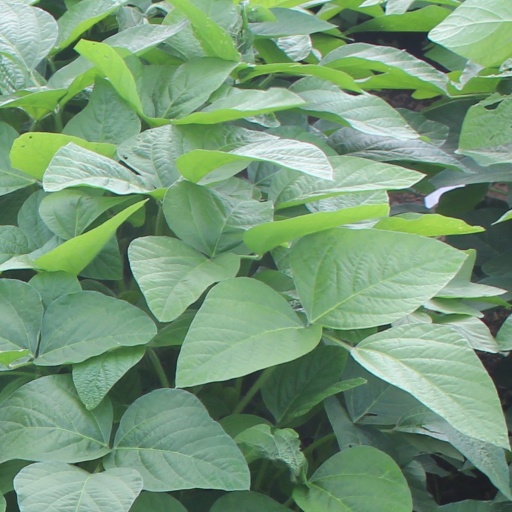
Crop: soybean